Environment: real
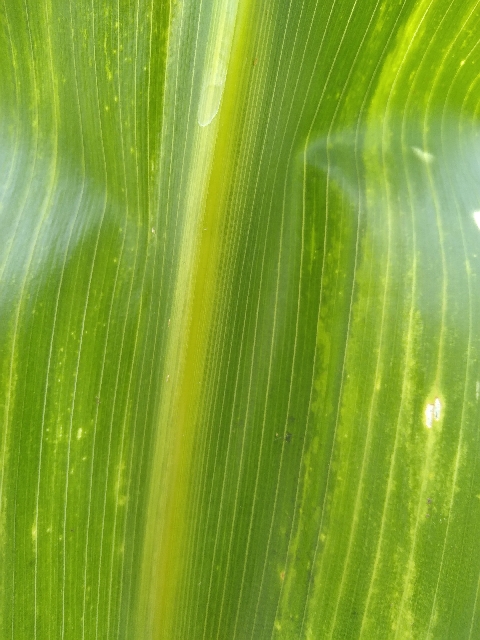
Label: lethal_necrosis